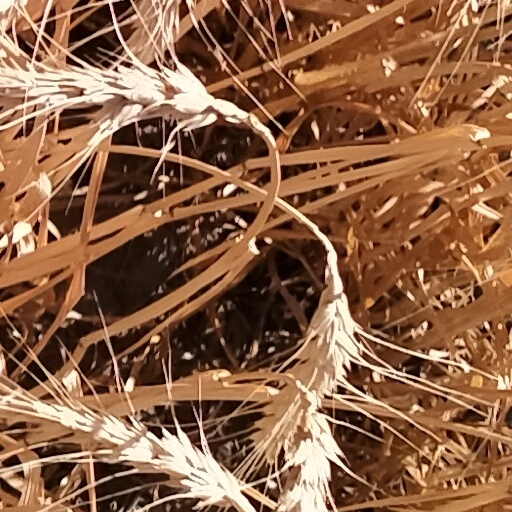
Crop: wheat